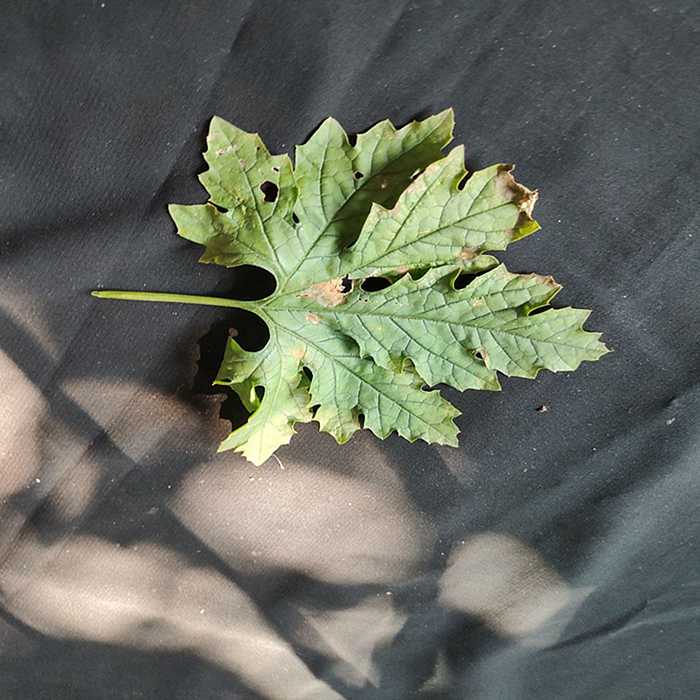
Plant: Bitter Gourd
Label: Downey mildew